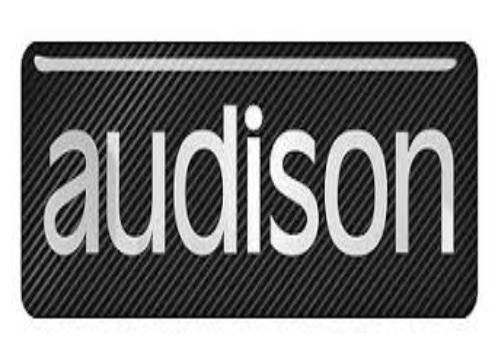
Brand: Audison
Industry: Leisure